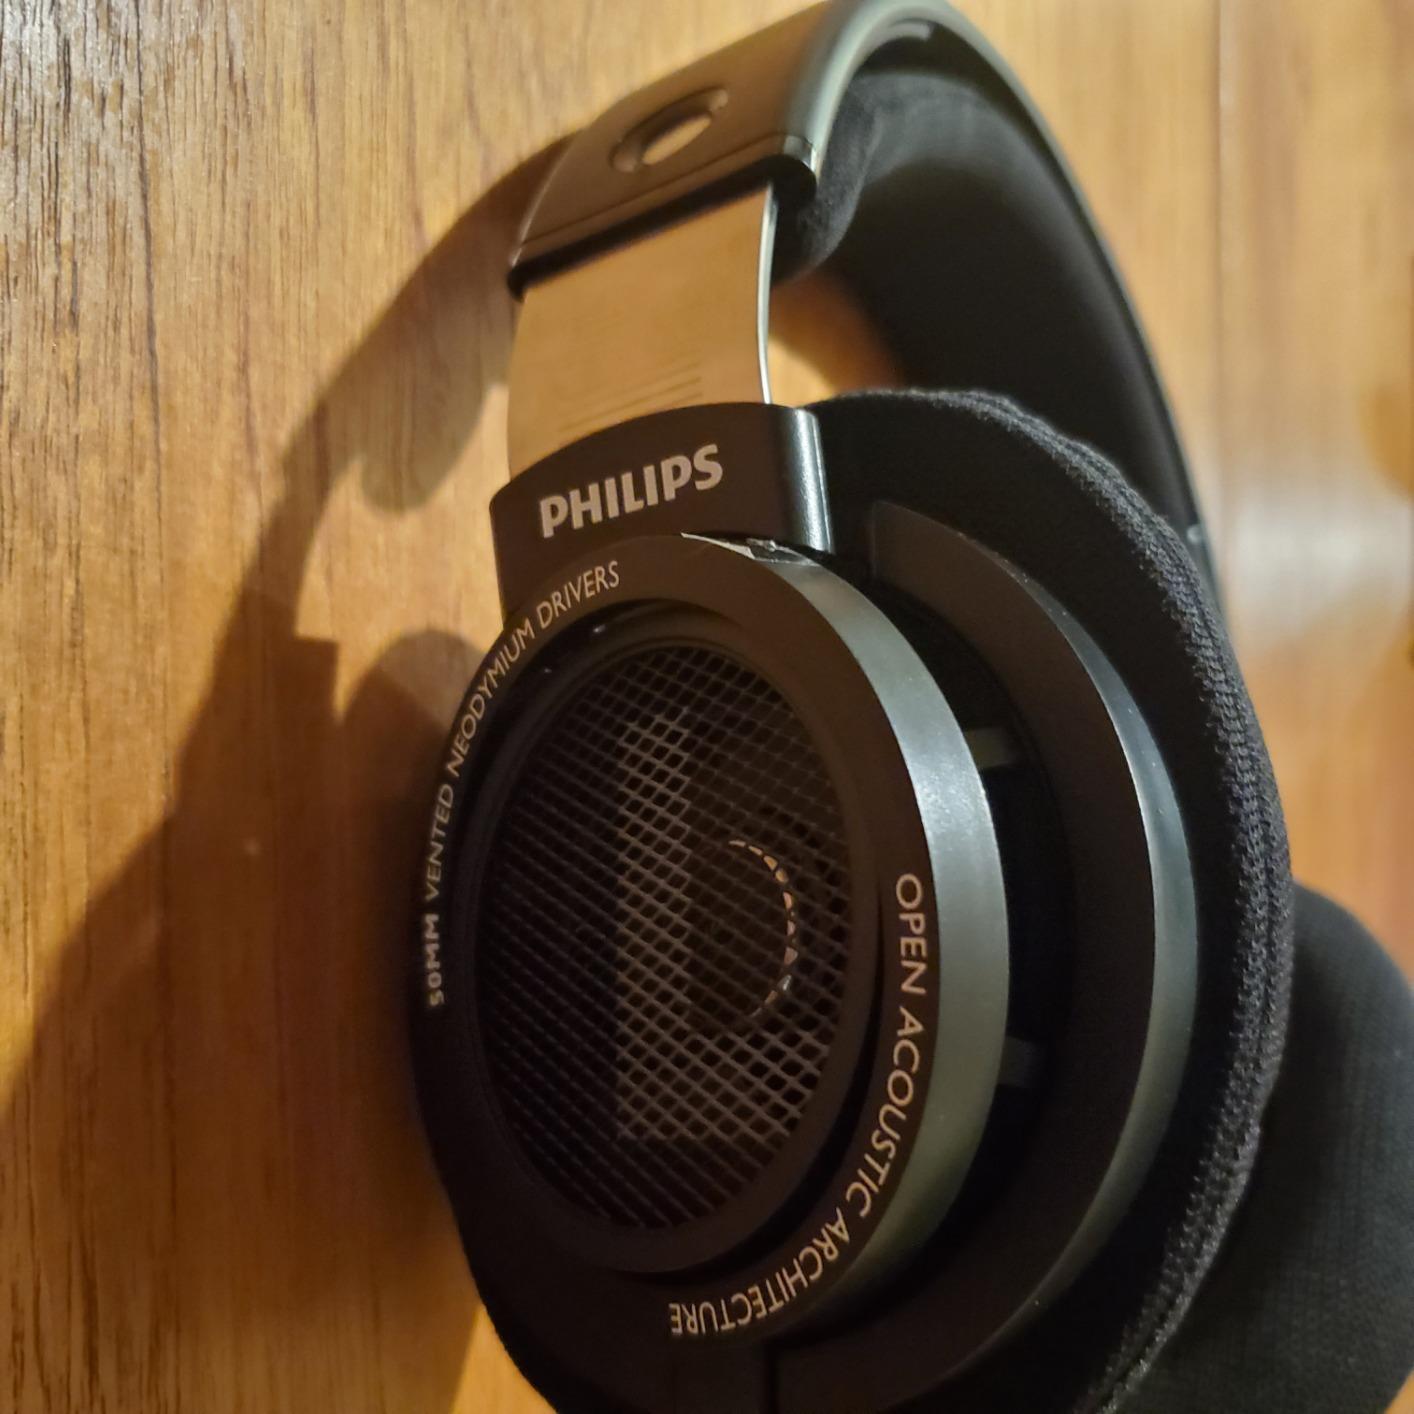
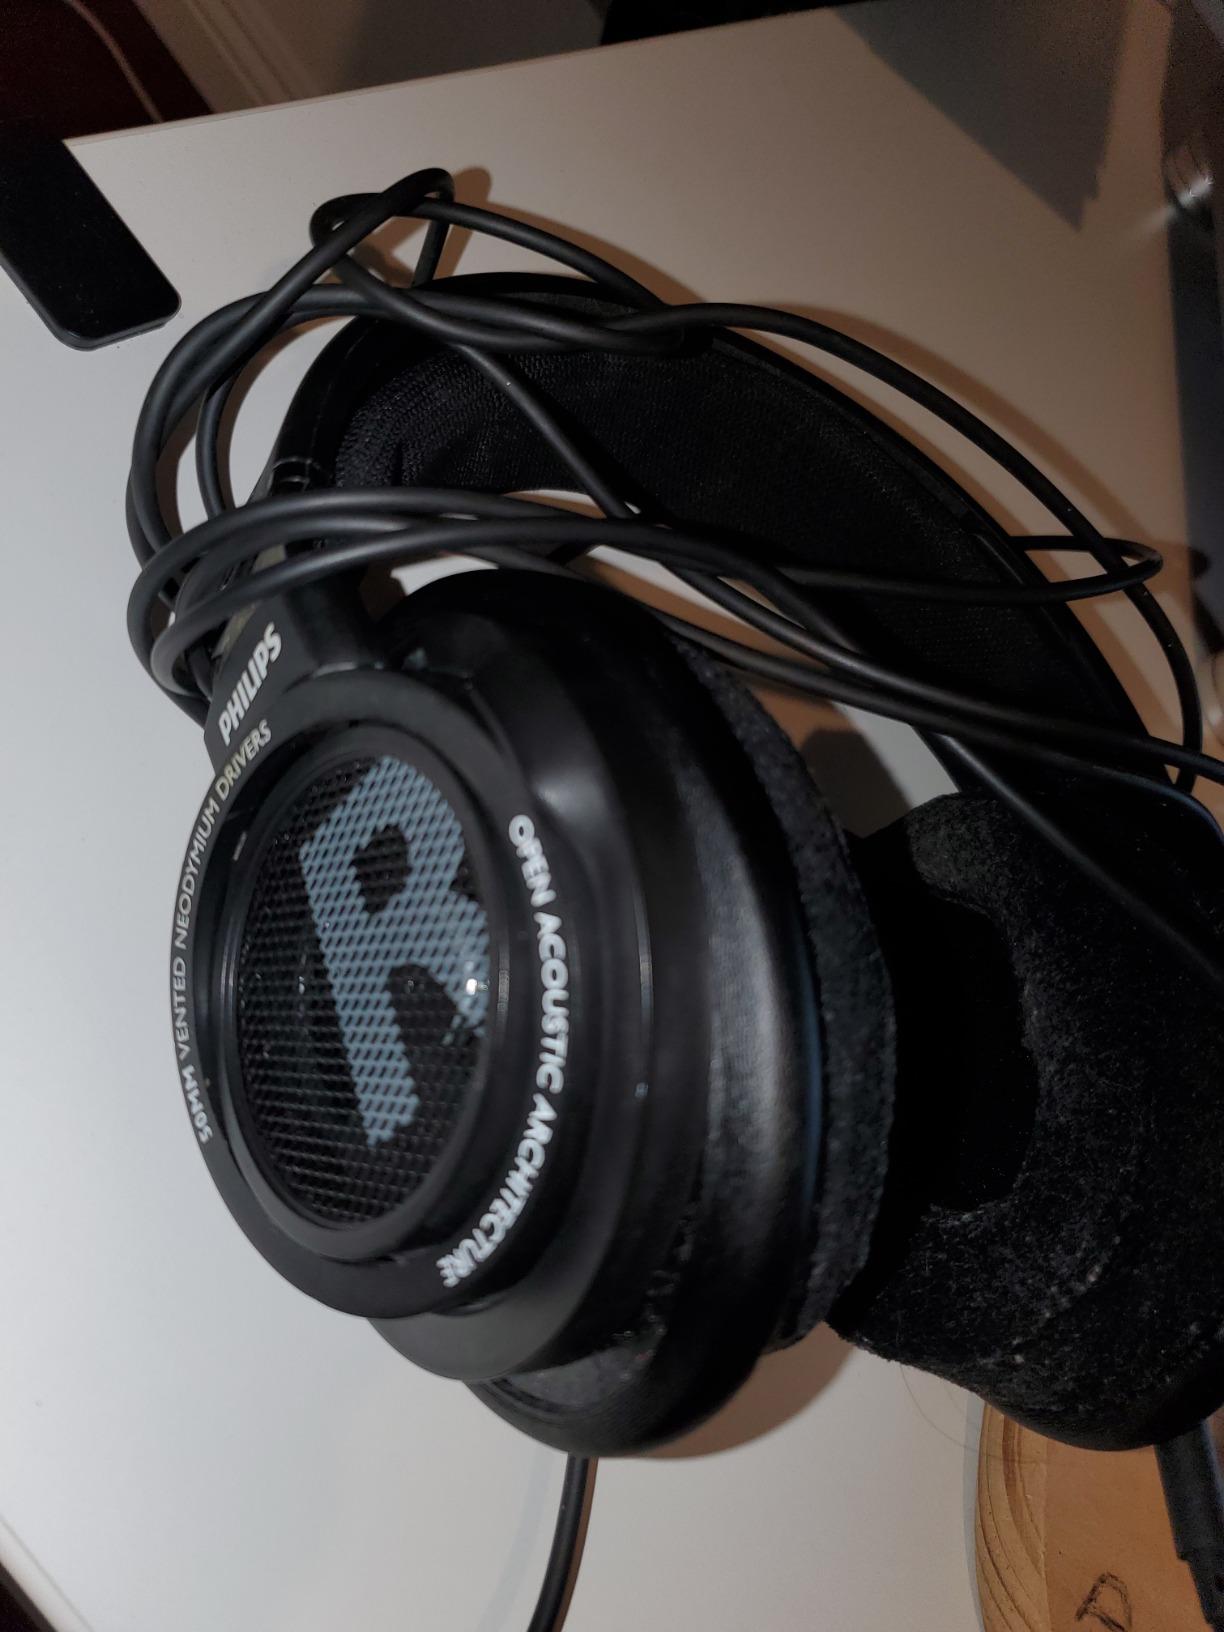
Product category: headphones
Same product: yes